TMEM248

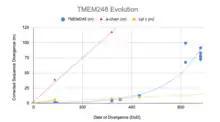
Figure 4. TMEM248 evolution and corrected sequence divergence compared to fibrinogen a-chain evolution (red) and cyt c evolution (yellow).

"TMEM248" has two paralogs in humans: "TMEM219" and "insulin-like growth factor binding protein 3 (IGFBP3) receptor isoform 2 precursor." The TMEM219 protein has 34.9% similarity and 21.1% identity to TMEM248. The IGFBP3 receptor isoform 2 precursor protein has 36.4% similarity and 21.9% identity to TMEM248.